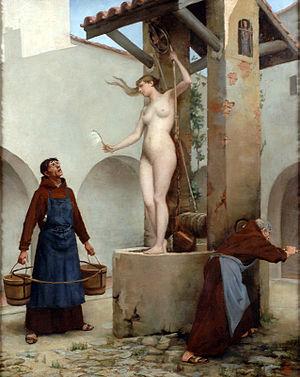
L'Esprit du puits Polski: Duch studni
Un puits à eau est le résultat d'un terrassement vertical, mécanisé ou manuel, permettant l'exploitation d'une nappe d'eau souterraine, autrement dit un aquifère. L'eau peut être remontée au niveau du sol grâce à un seau ou une pompe, manuelle ou non. Les puits sont très divers, que ce soit par leur mode de creusement, leur profondeur, leur volume d'eau, ou leur équipement.